Julien Féret

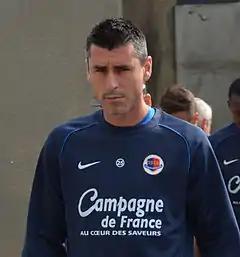
Féret in 2014

Julien Féret (born 5 July 1982) is a French former professional footballer who plays as an attacking midfielder. He was nominated for Goal of the Year by the UNFP after his goal against Evian on 28 November 2011. In May 2019, at the age of 36, Féret announced his retirement.